2014 Rallye Deutschland

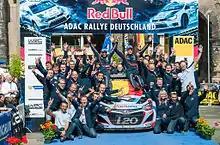
Thierry Neuville during Podium

The 2014 ADAC Rallye Deutschland was the ninth round of the 2014 World Rally Championship season. The event was based in Trier, Germany, and started on 22 August and finished on 24 August after eighteen special stages, totaling 324.3 competitive kilometres.